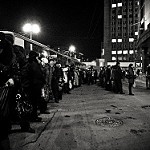
Scene: Outdoor